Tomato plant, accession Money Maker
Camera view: vertical (180 deg); turntable rotation: 90 degrees
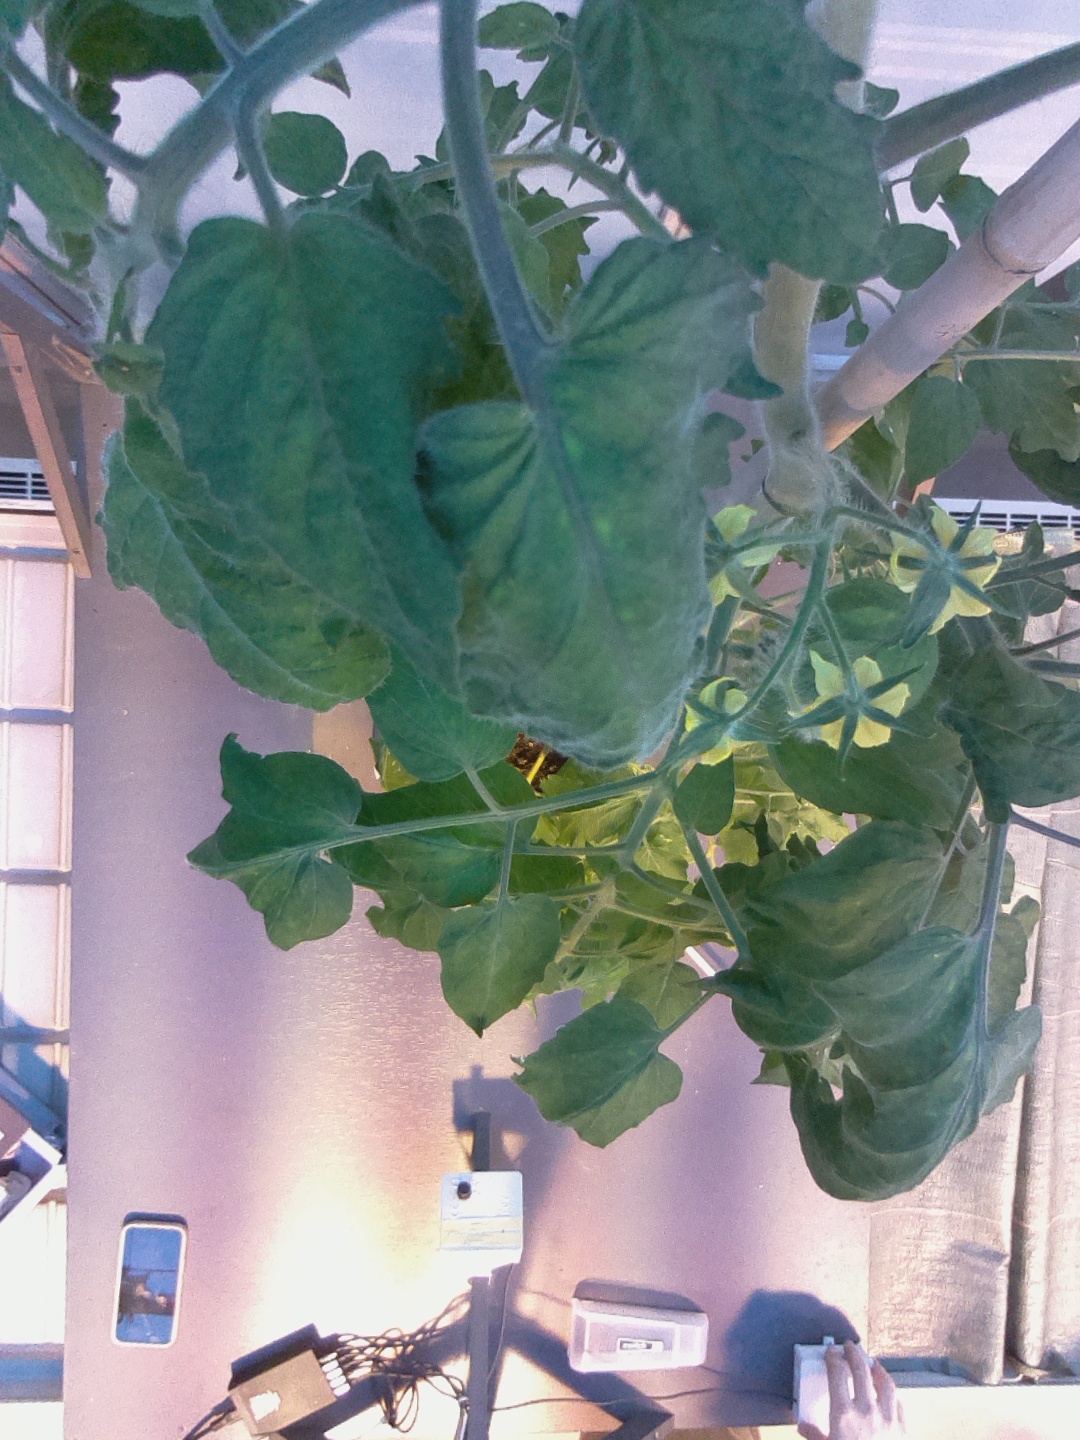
BBCH growth stage 68: Full flowering, 80%-90% of flowers open, more petals falling